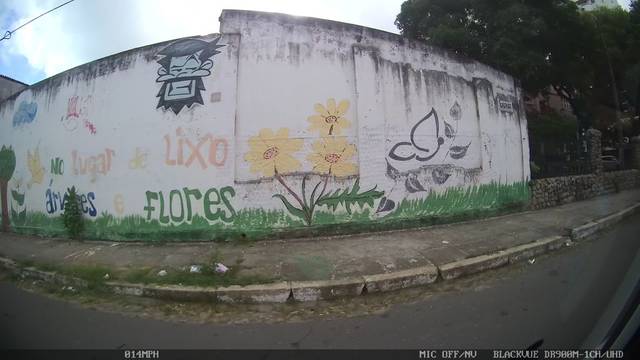
Region: Brazil
Coordinates: -3.723, -38.538